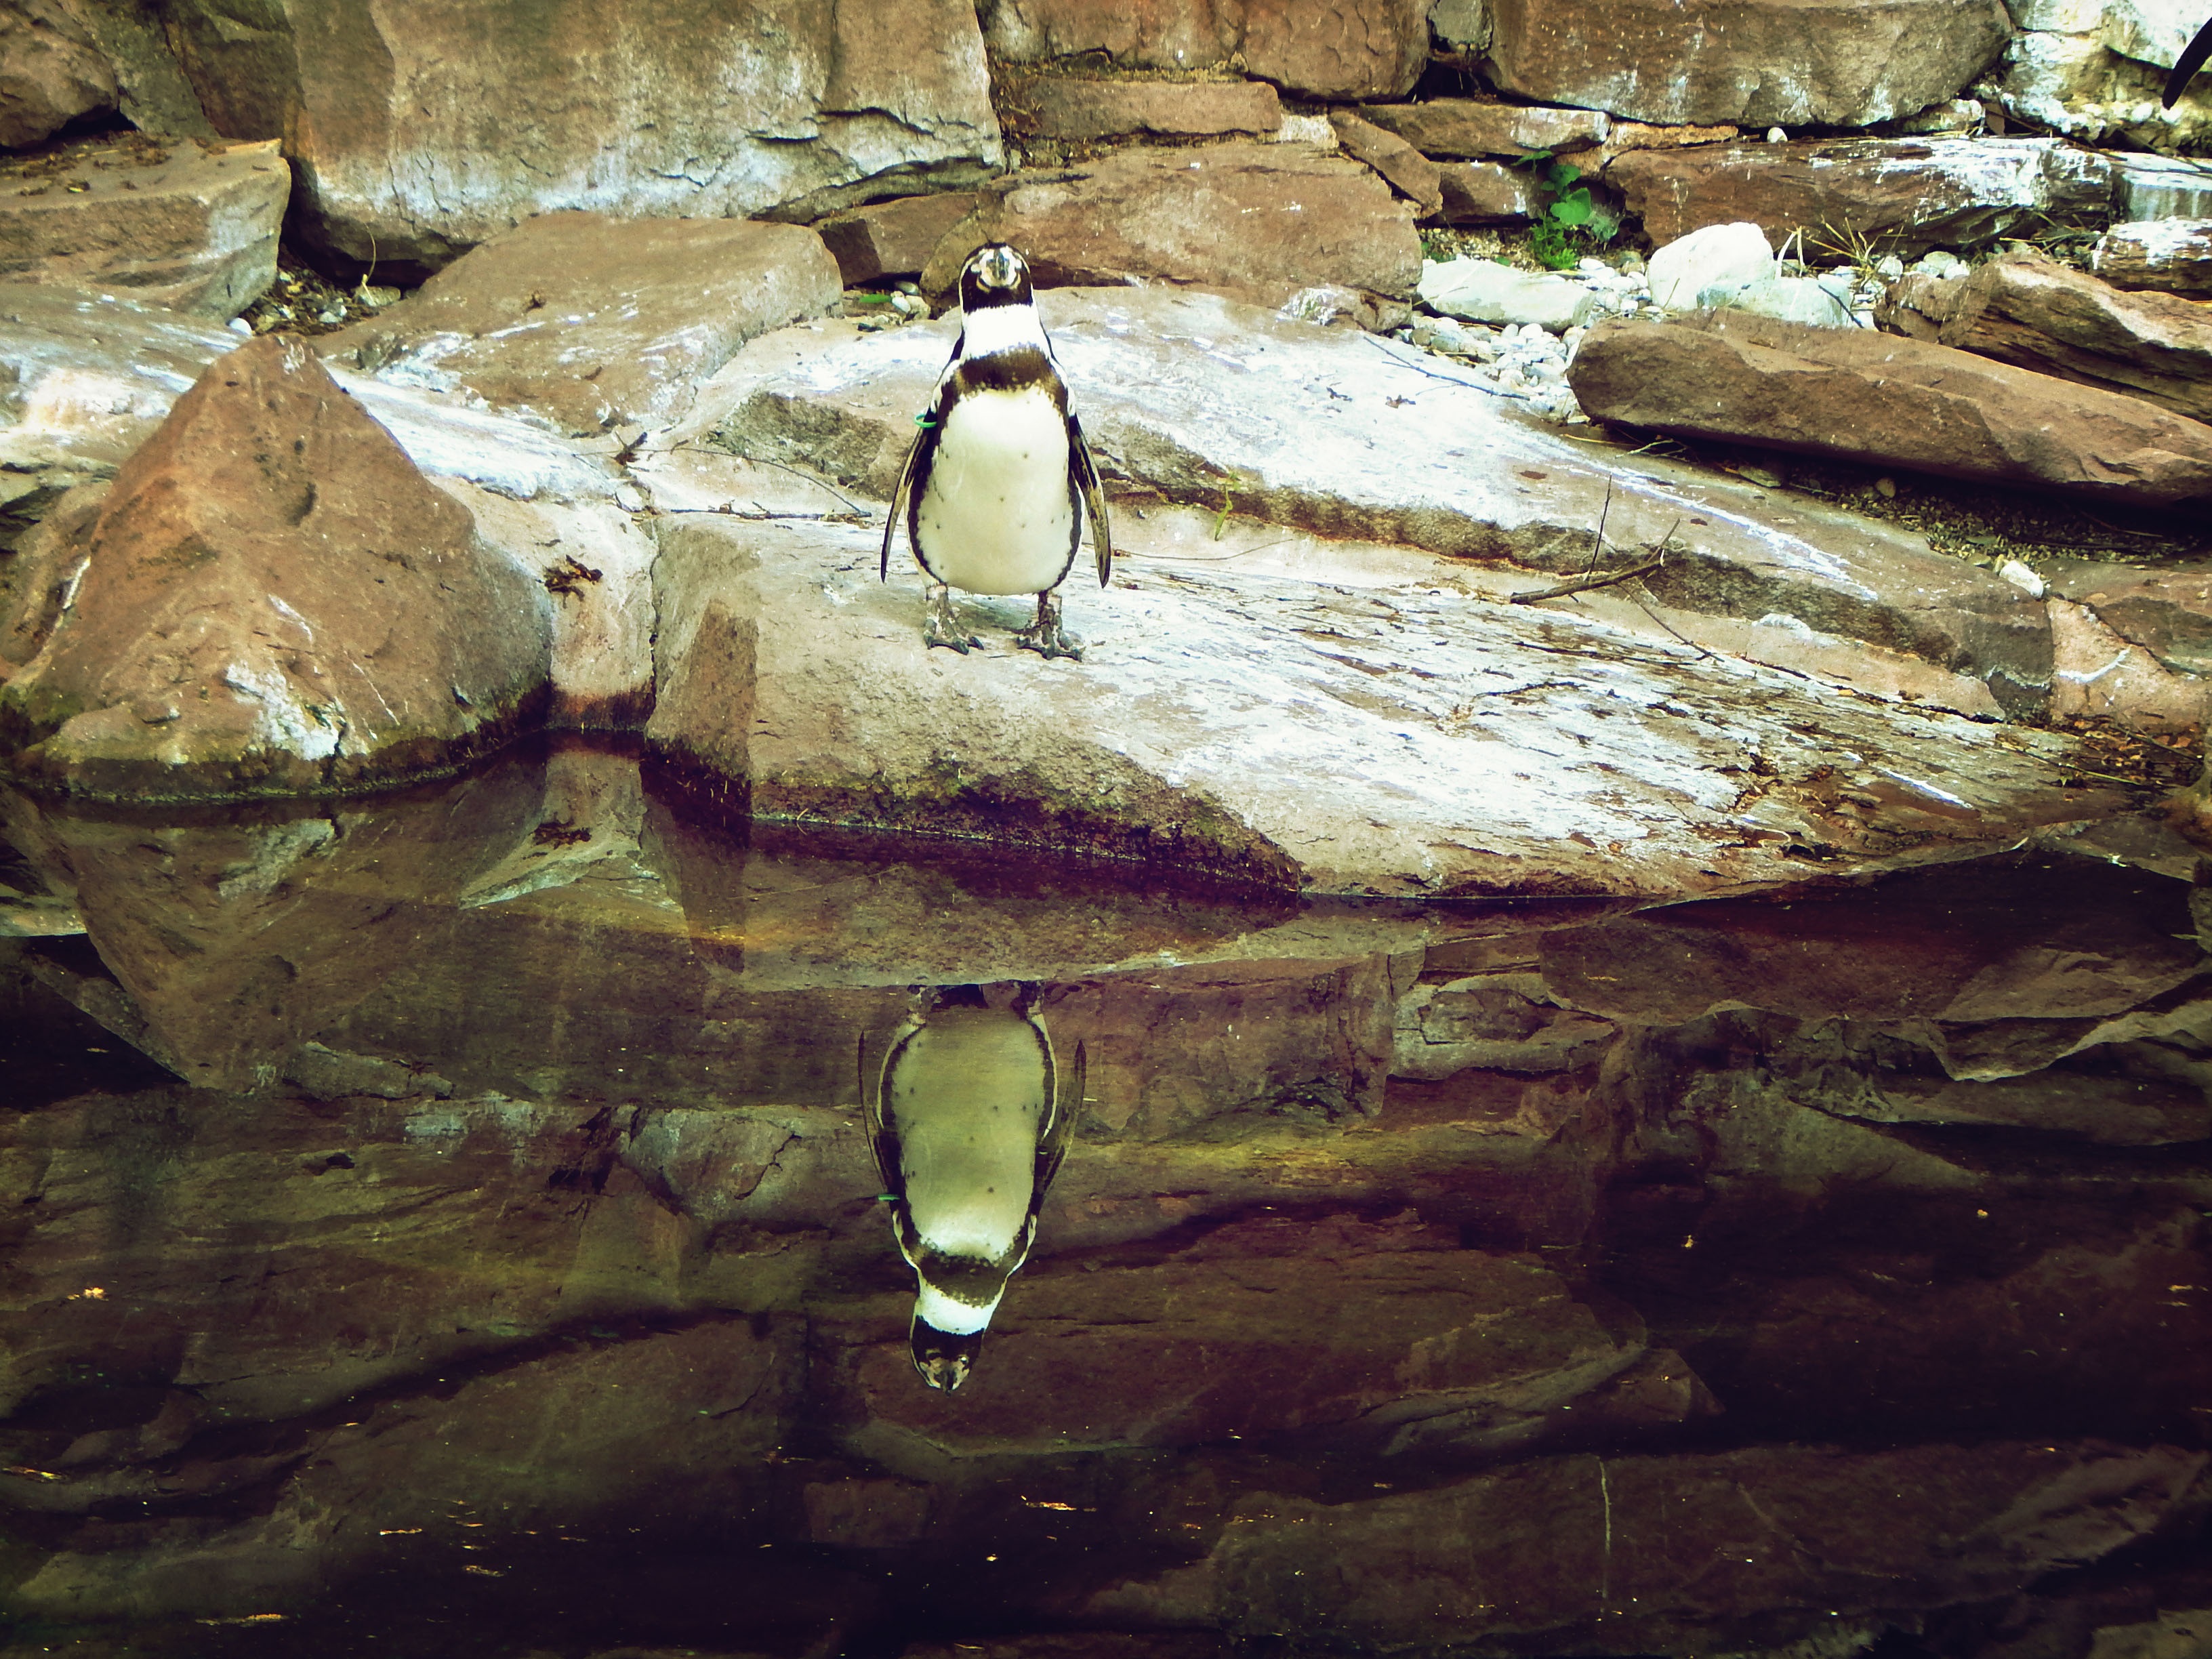
water, rock, bird, animal, formation, zoo, penguin, water feature